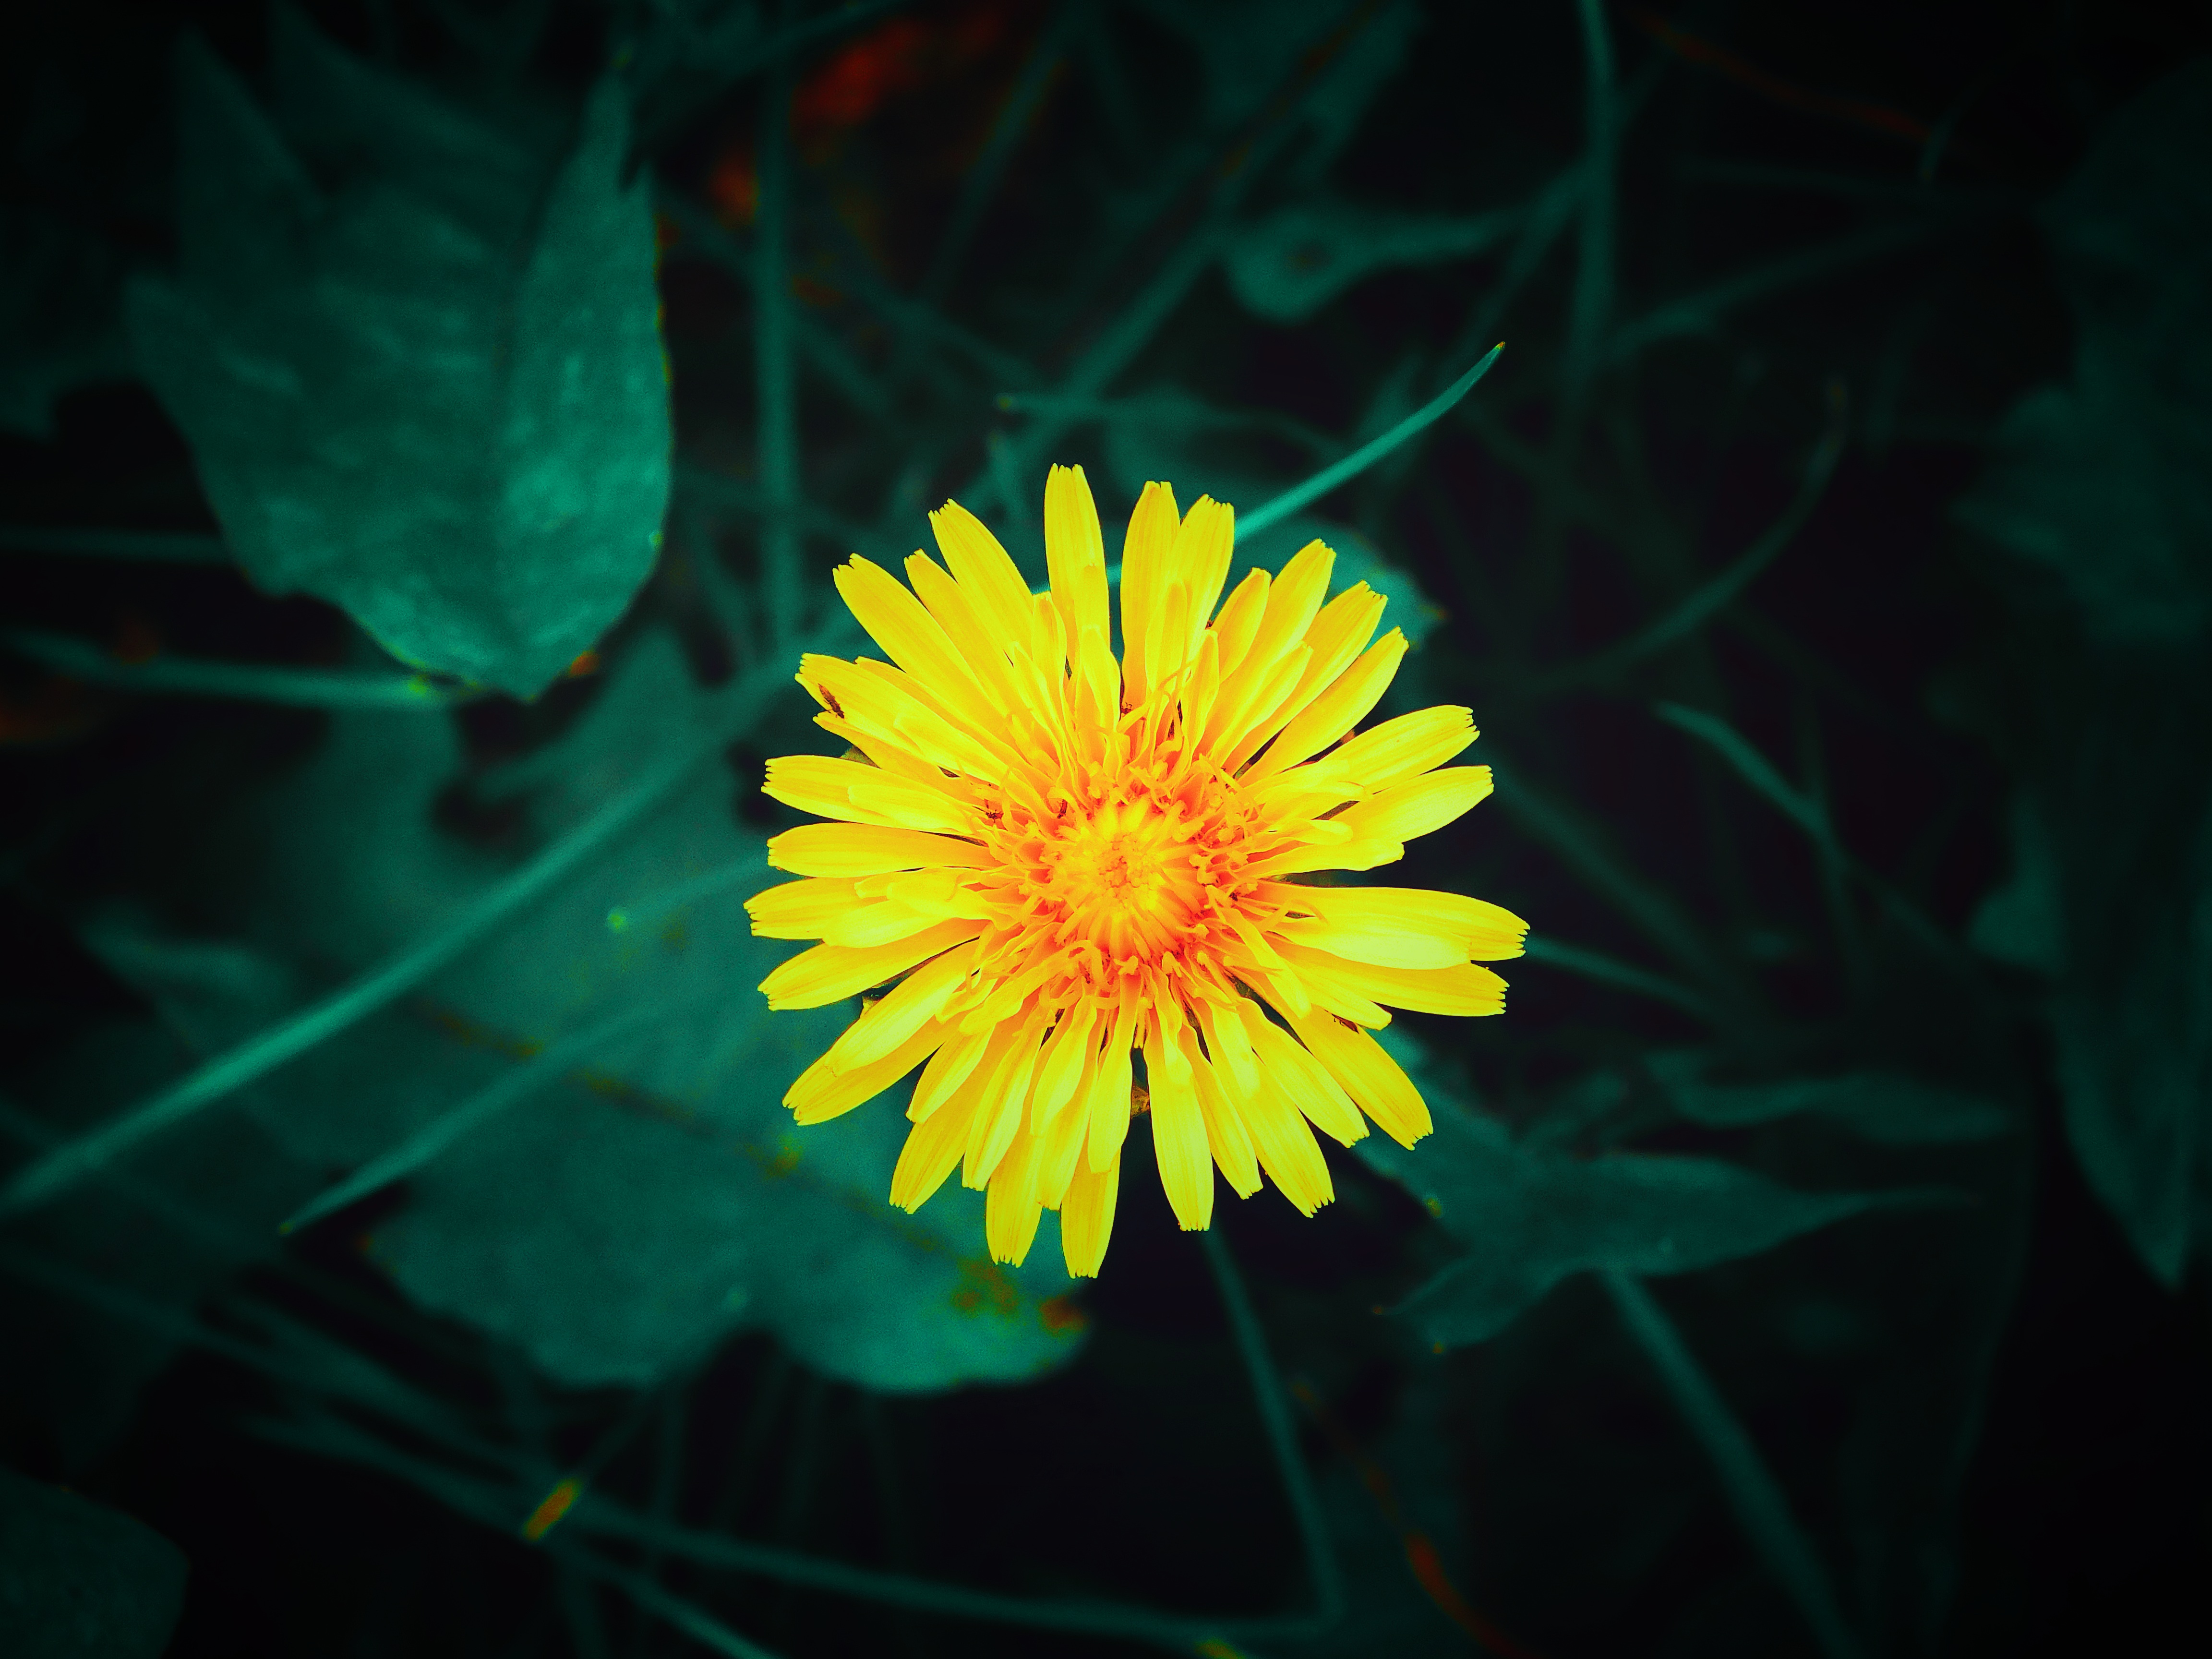
light, plant, photography, sunlight, leaf, flower, petal, green, yellow, flora, macro photography, flowering plant, daisy family, computer wallpaper, land plant